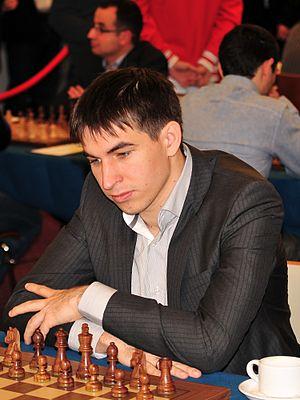
Dmitri Vladimirovitch Andreïkine est un joueur d'échecs russe né le 5 février 1990 à Riazan. Andreïkine a obtenu le titre de Grand maître international de la FIDE à dix-sept ans en 2007 et a remporté le championnat du monde d'échecs junior en 2010 et le championnat de Russie en 2012 et 2018.